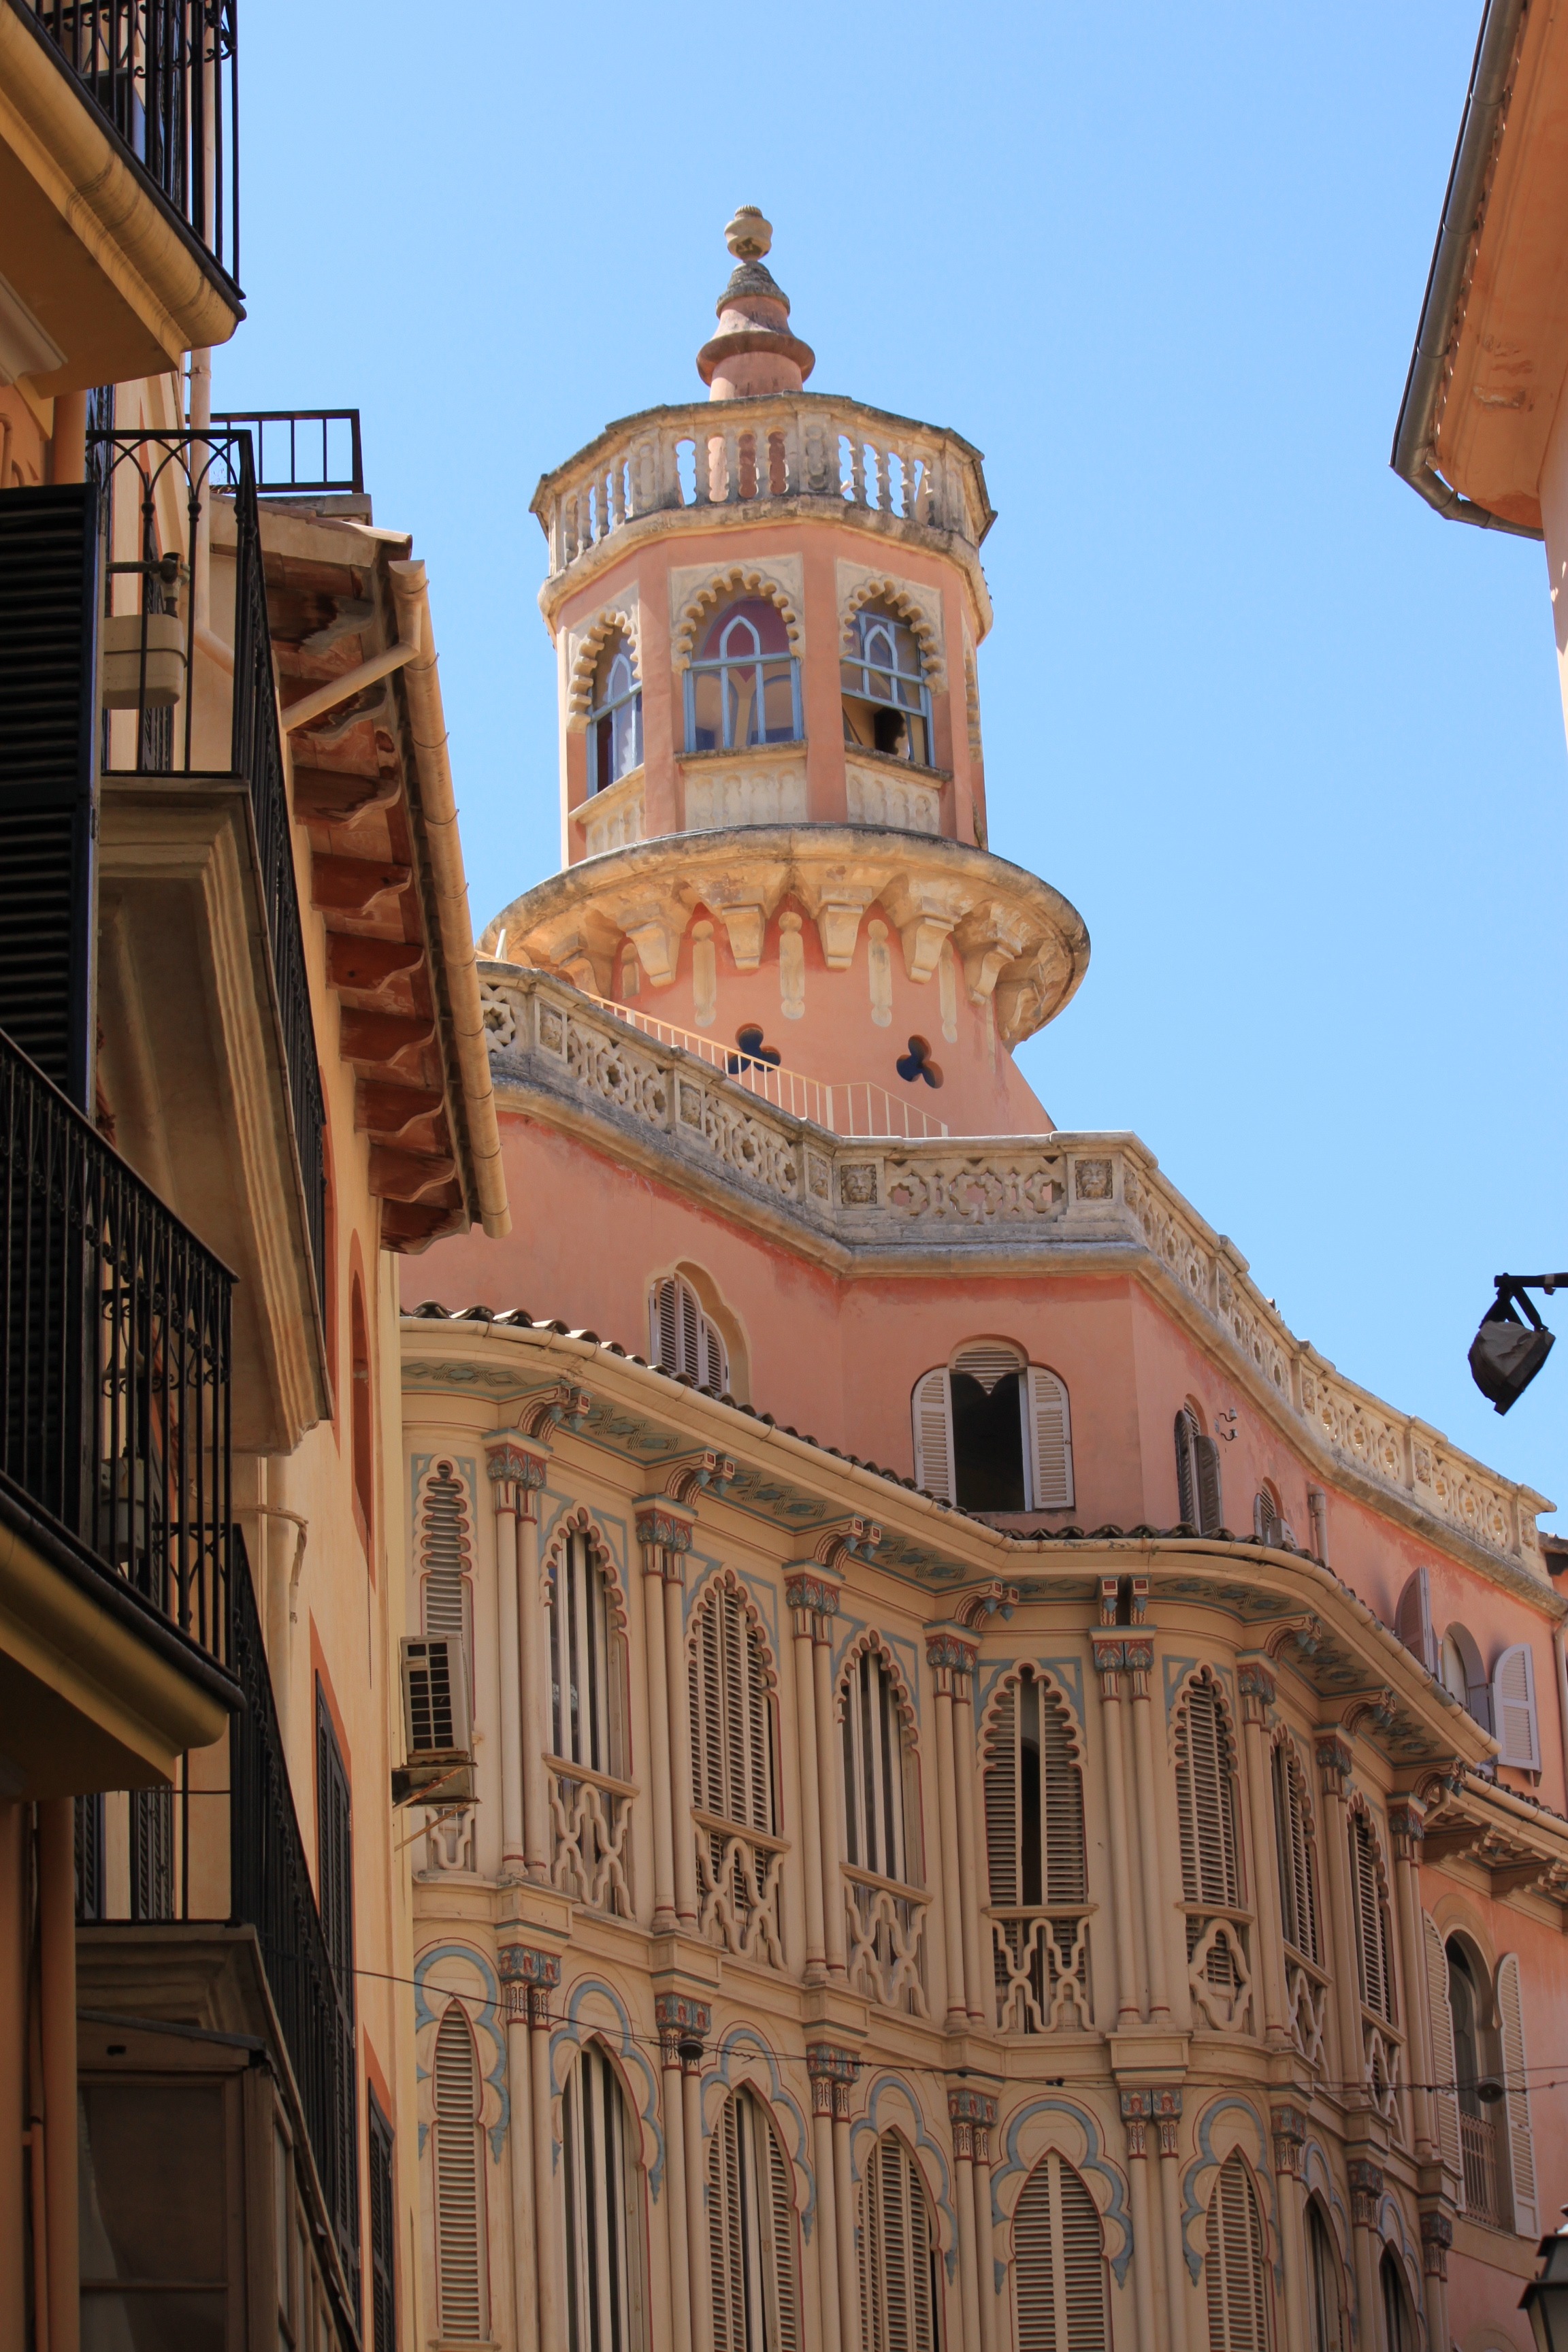
architecture, window, building, palace, city, summer, travel, tower, holiday, landmark, facade, cathedral, spain, mallorca, synagogue, basilica, historically, gorgeous, ancient history